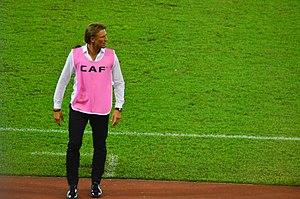
Hervé Renard, né le 30 septembre 1968 à Aix-les-Bains, est un footballeur français devenu entraîneur. Il est actuellement le sélectionneur de l'équipe d'Arabie saoudite.